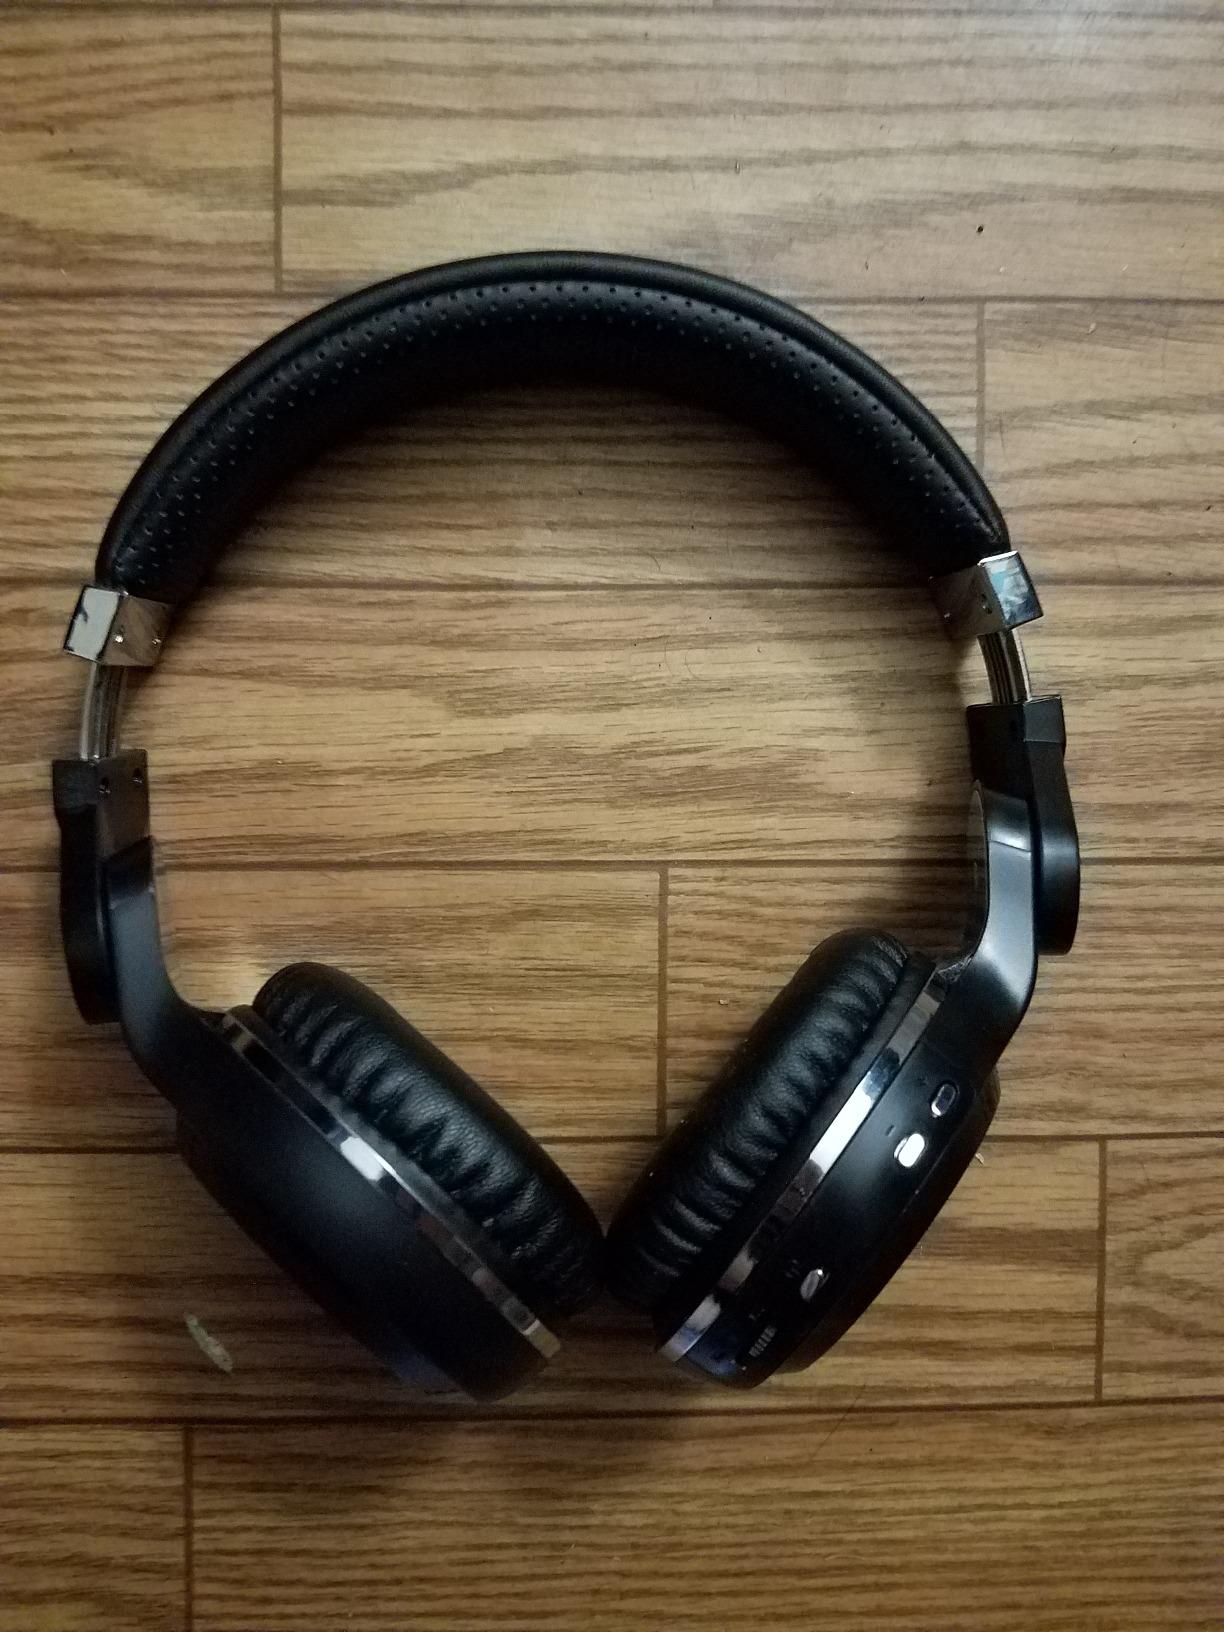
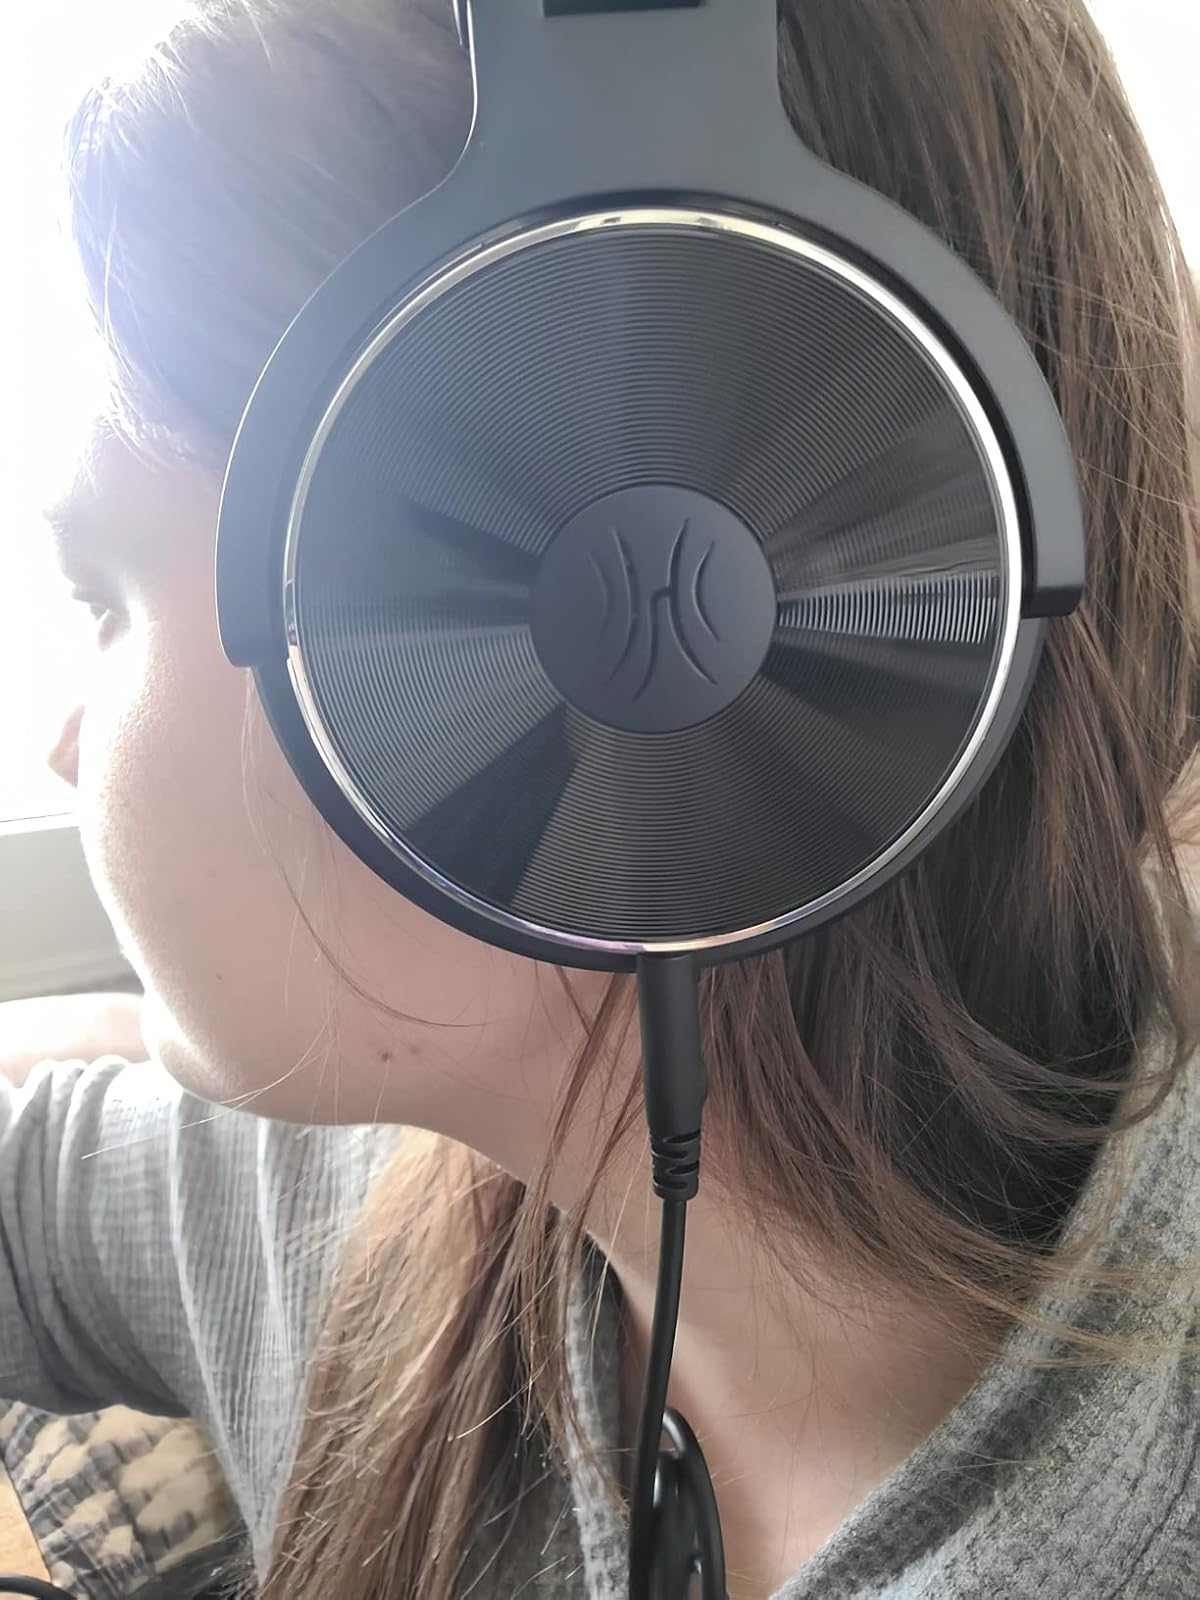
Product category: headphones
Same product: no